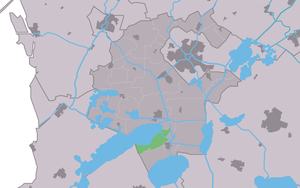
Indijk est un village de la commune néerlandaise de Súdwest Fryslân, dans la province de Frise. Son nom en frison est Yndyk.